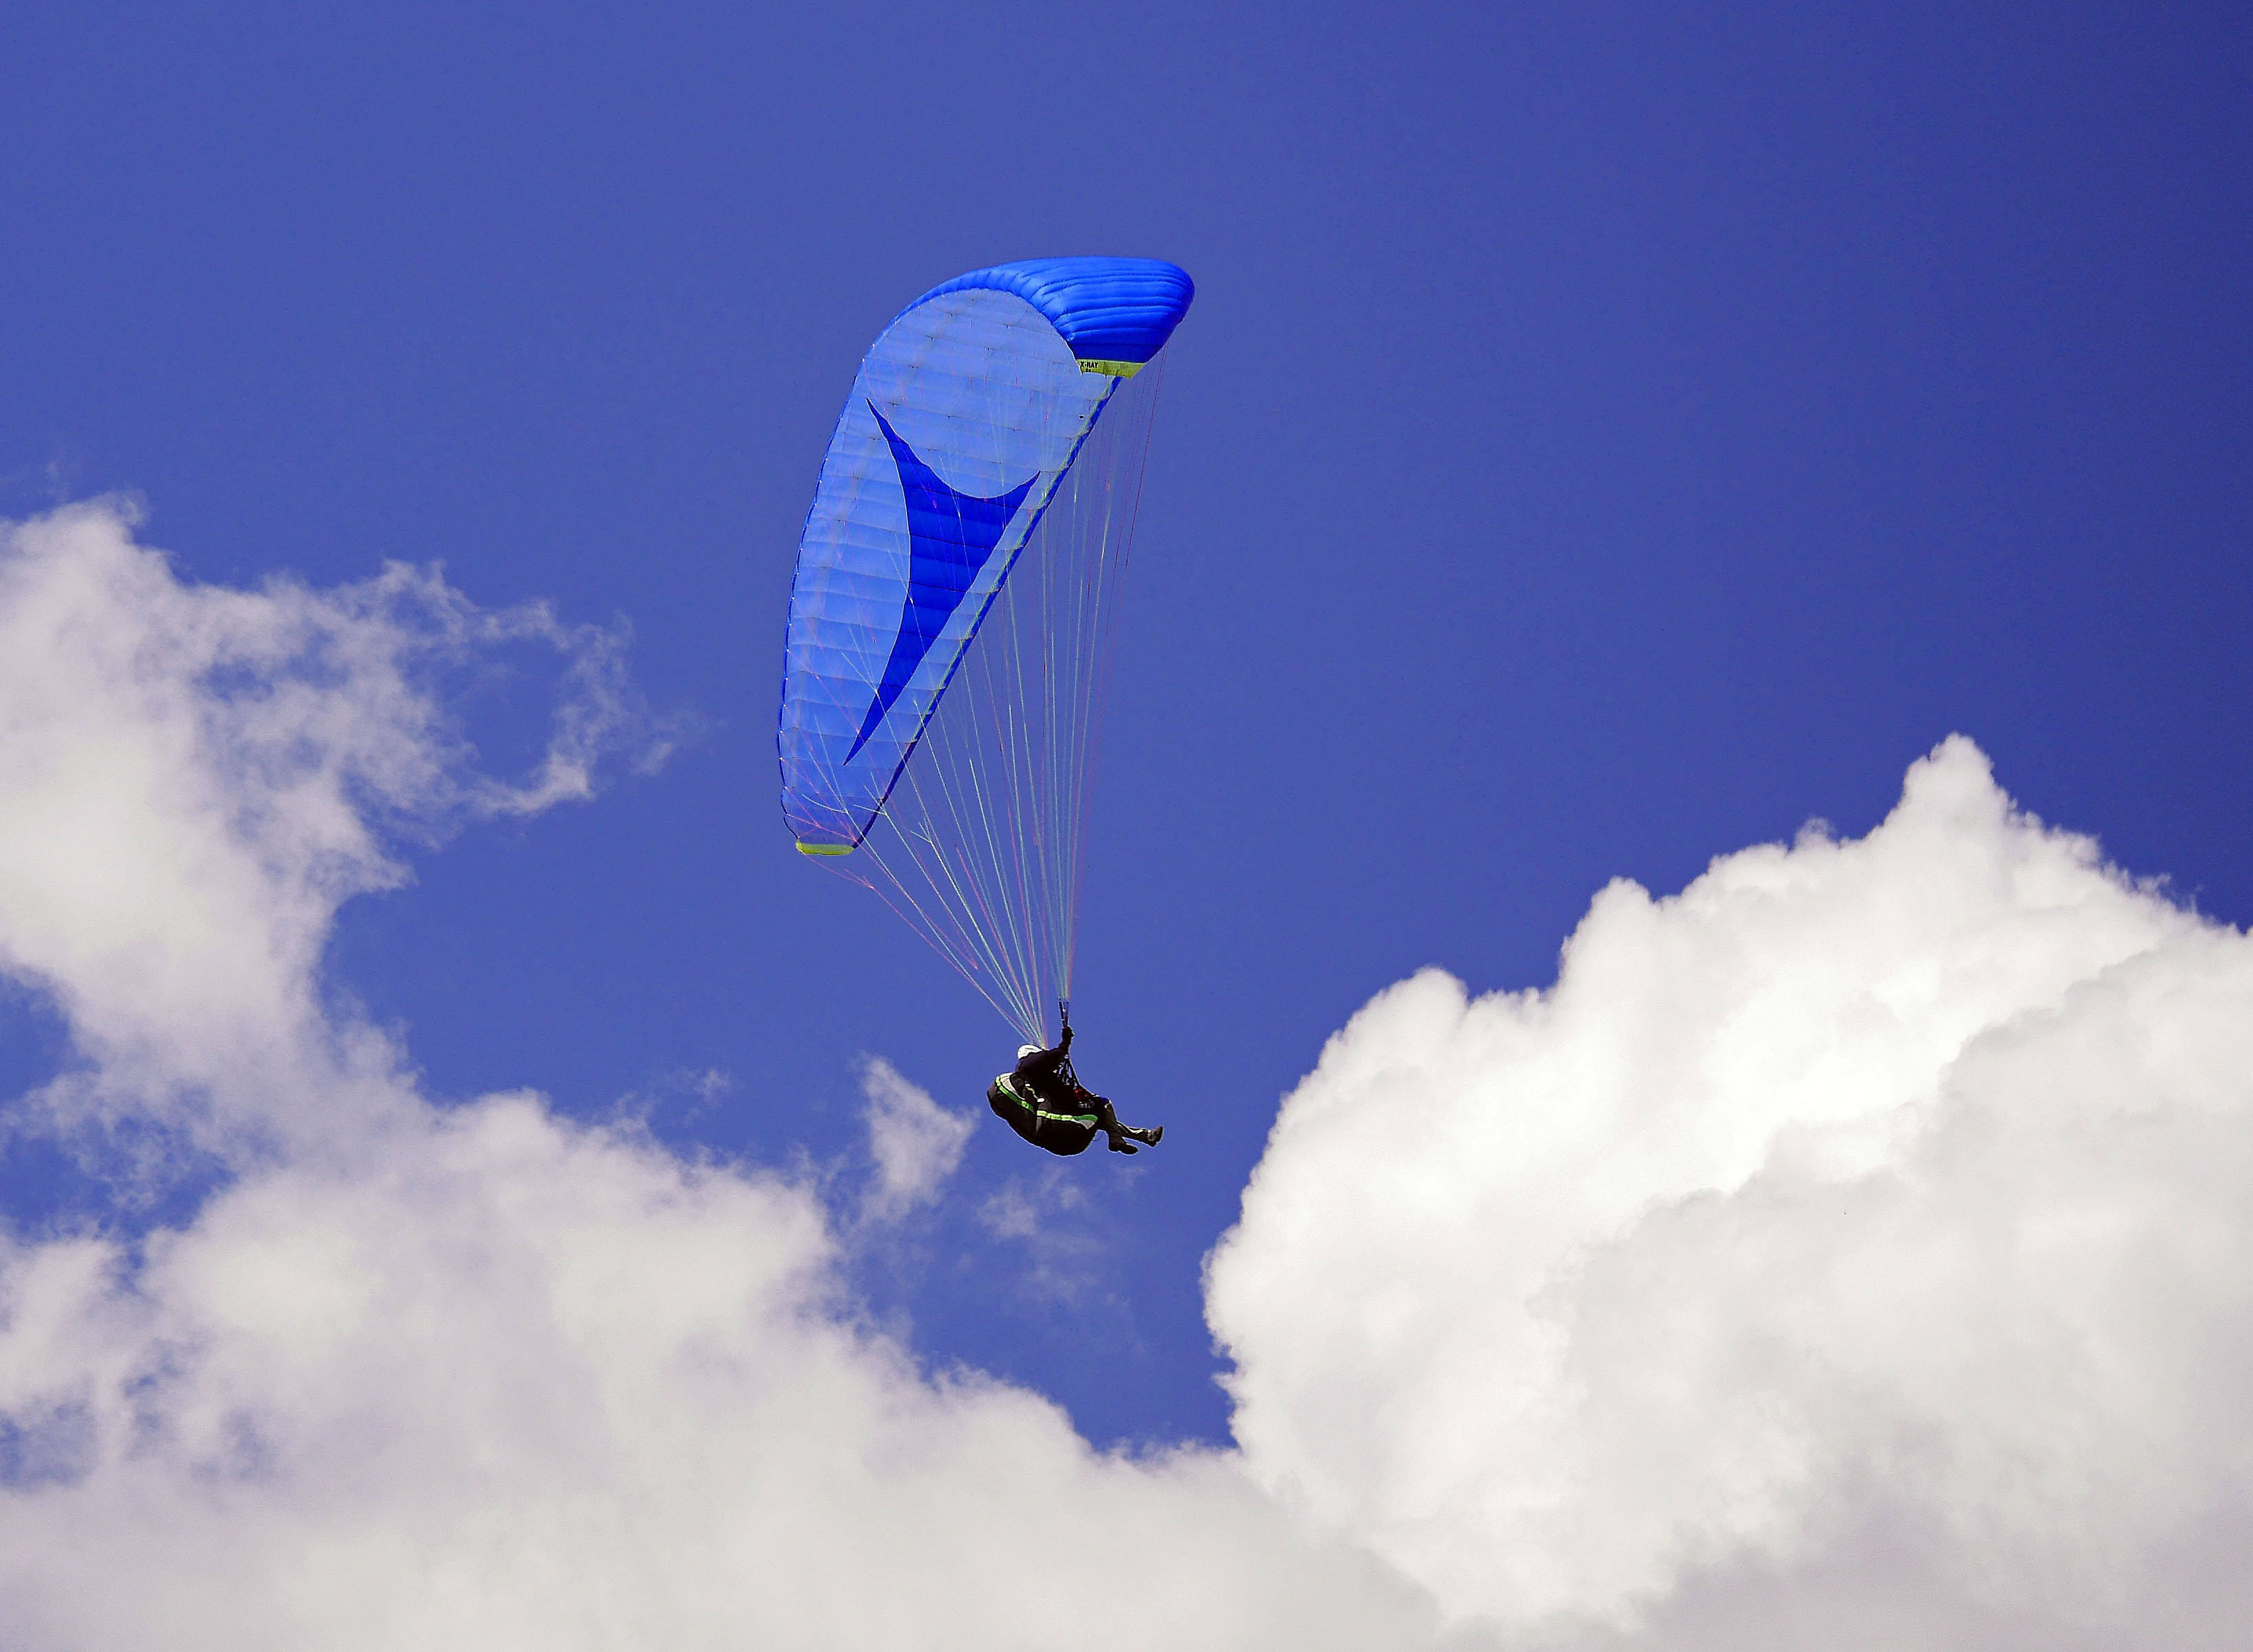
wing, cloud, sky, flight, blue, extreme sport, parachute, paragliding, paraglider, clouds, sports, gliding, parachuting, air sports, ozone, suspension wires, atmosphere of earth, windsports, blue in blue, control cables